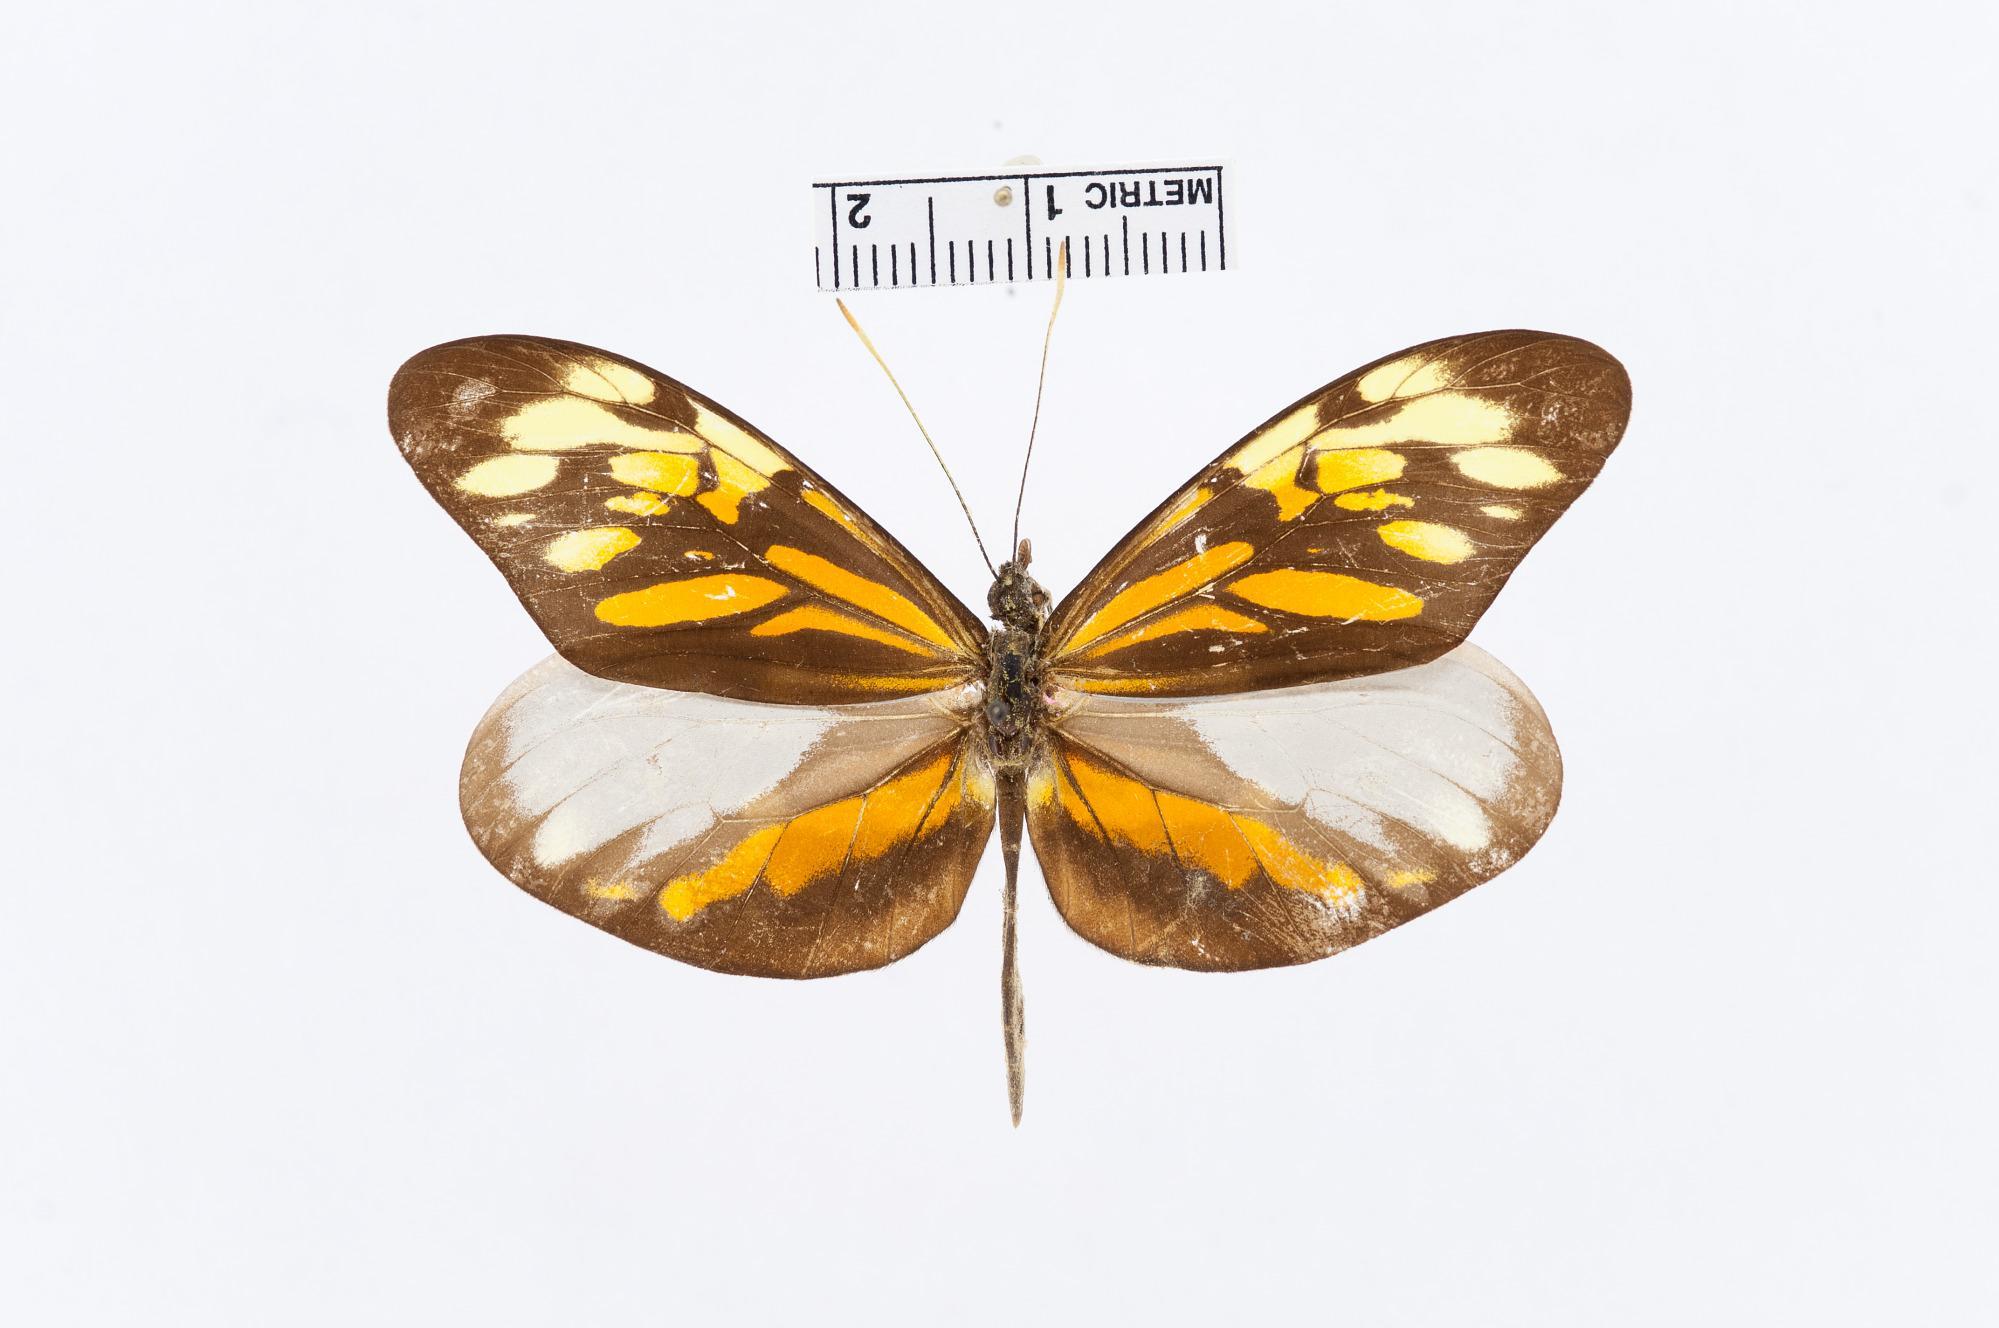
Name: Dismorphia broomeae f. robinsoni
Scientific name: Dismorphia broomeae f. robinsoni Schaus, 1927
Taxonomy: Animalia, Arthropoda, Insecta, Lepidoptera, Pieridae, Dismorphiinae
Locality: Isla Margarita, Nueva Esparta, Venezuela
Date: [Not Stated]